Ridgelands, Queensland

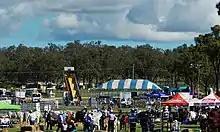
Ridgelands Agricultural Show, 2022

Ridgelands State School is a government primary (Prep-6) school for boys and girls at 43 Dalma-Ridgelands Road. In 2018, the school had an enrolment of 33 students with 4 teachers (3 full-time equivalent) and 6 non-teaching staff (3 full-time equivalent).